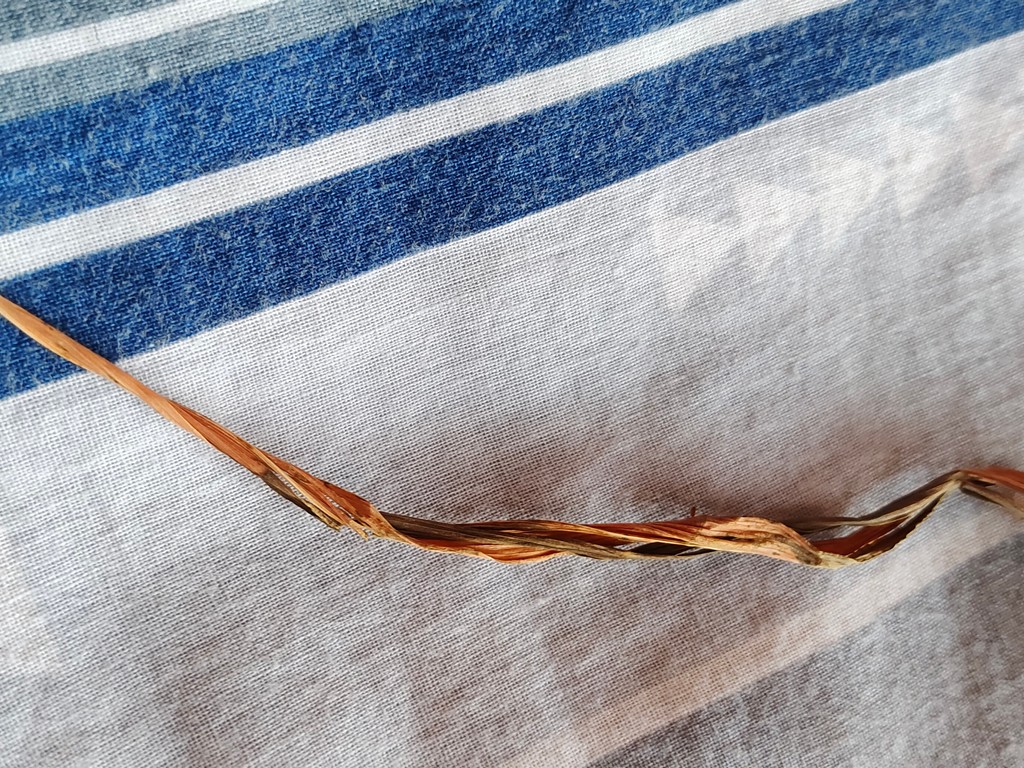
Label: Dried